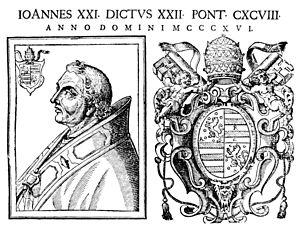
Jacques Duèze, né en 1244 à Cahors, mort en 1334 à Avignon, issu d'une famille de la bourgeoisie aisée de Cahors, devient le 196ᵉ pape de l’Église catholique en 1316 sous le nom de Jean XXII.